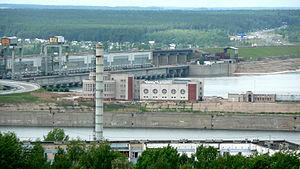
Le barrage de Nijnekamsk, connu également sous le nom de barrage de la basse Kama, est un barrage hydroélectrique situé dans le Tatarstan en Russie.